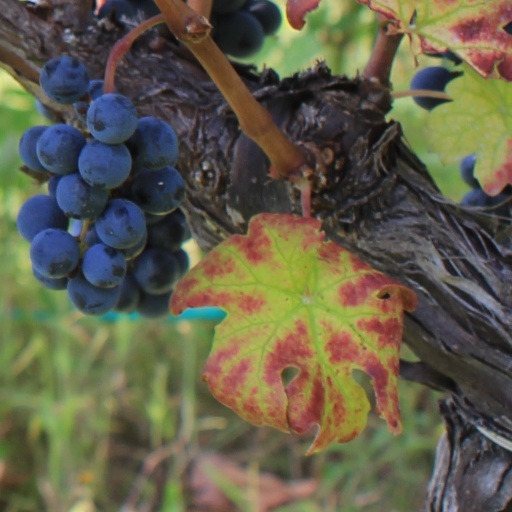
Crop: grape